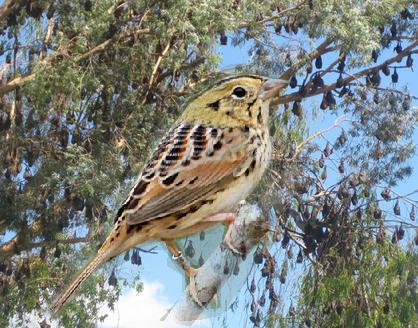
Bird species: Henslow_Sparrow
Bird type: landbird
Background: land